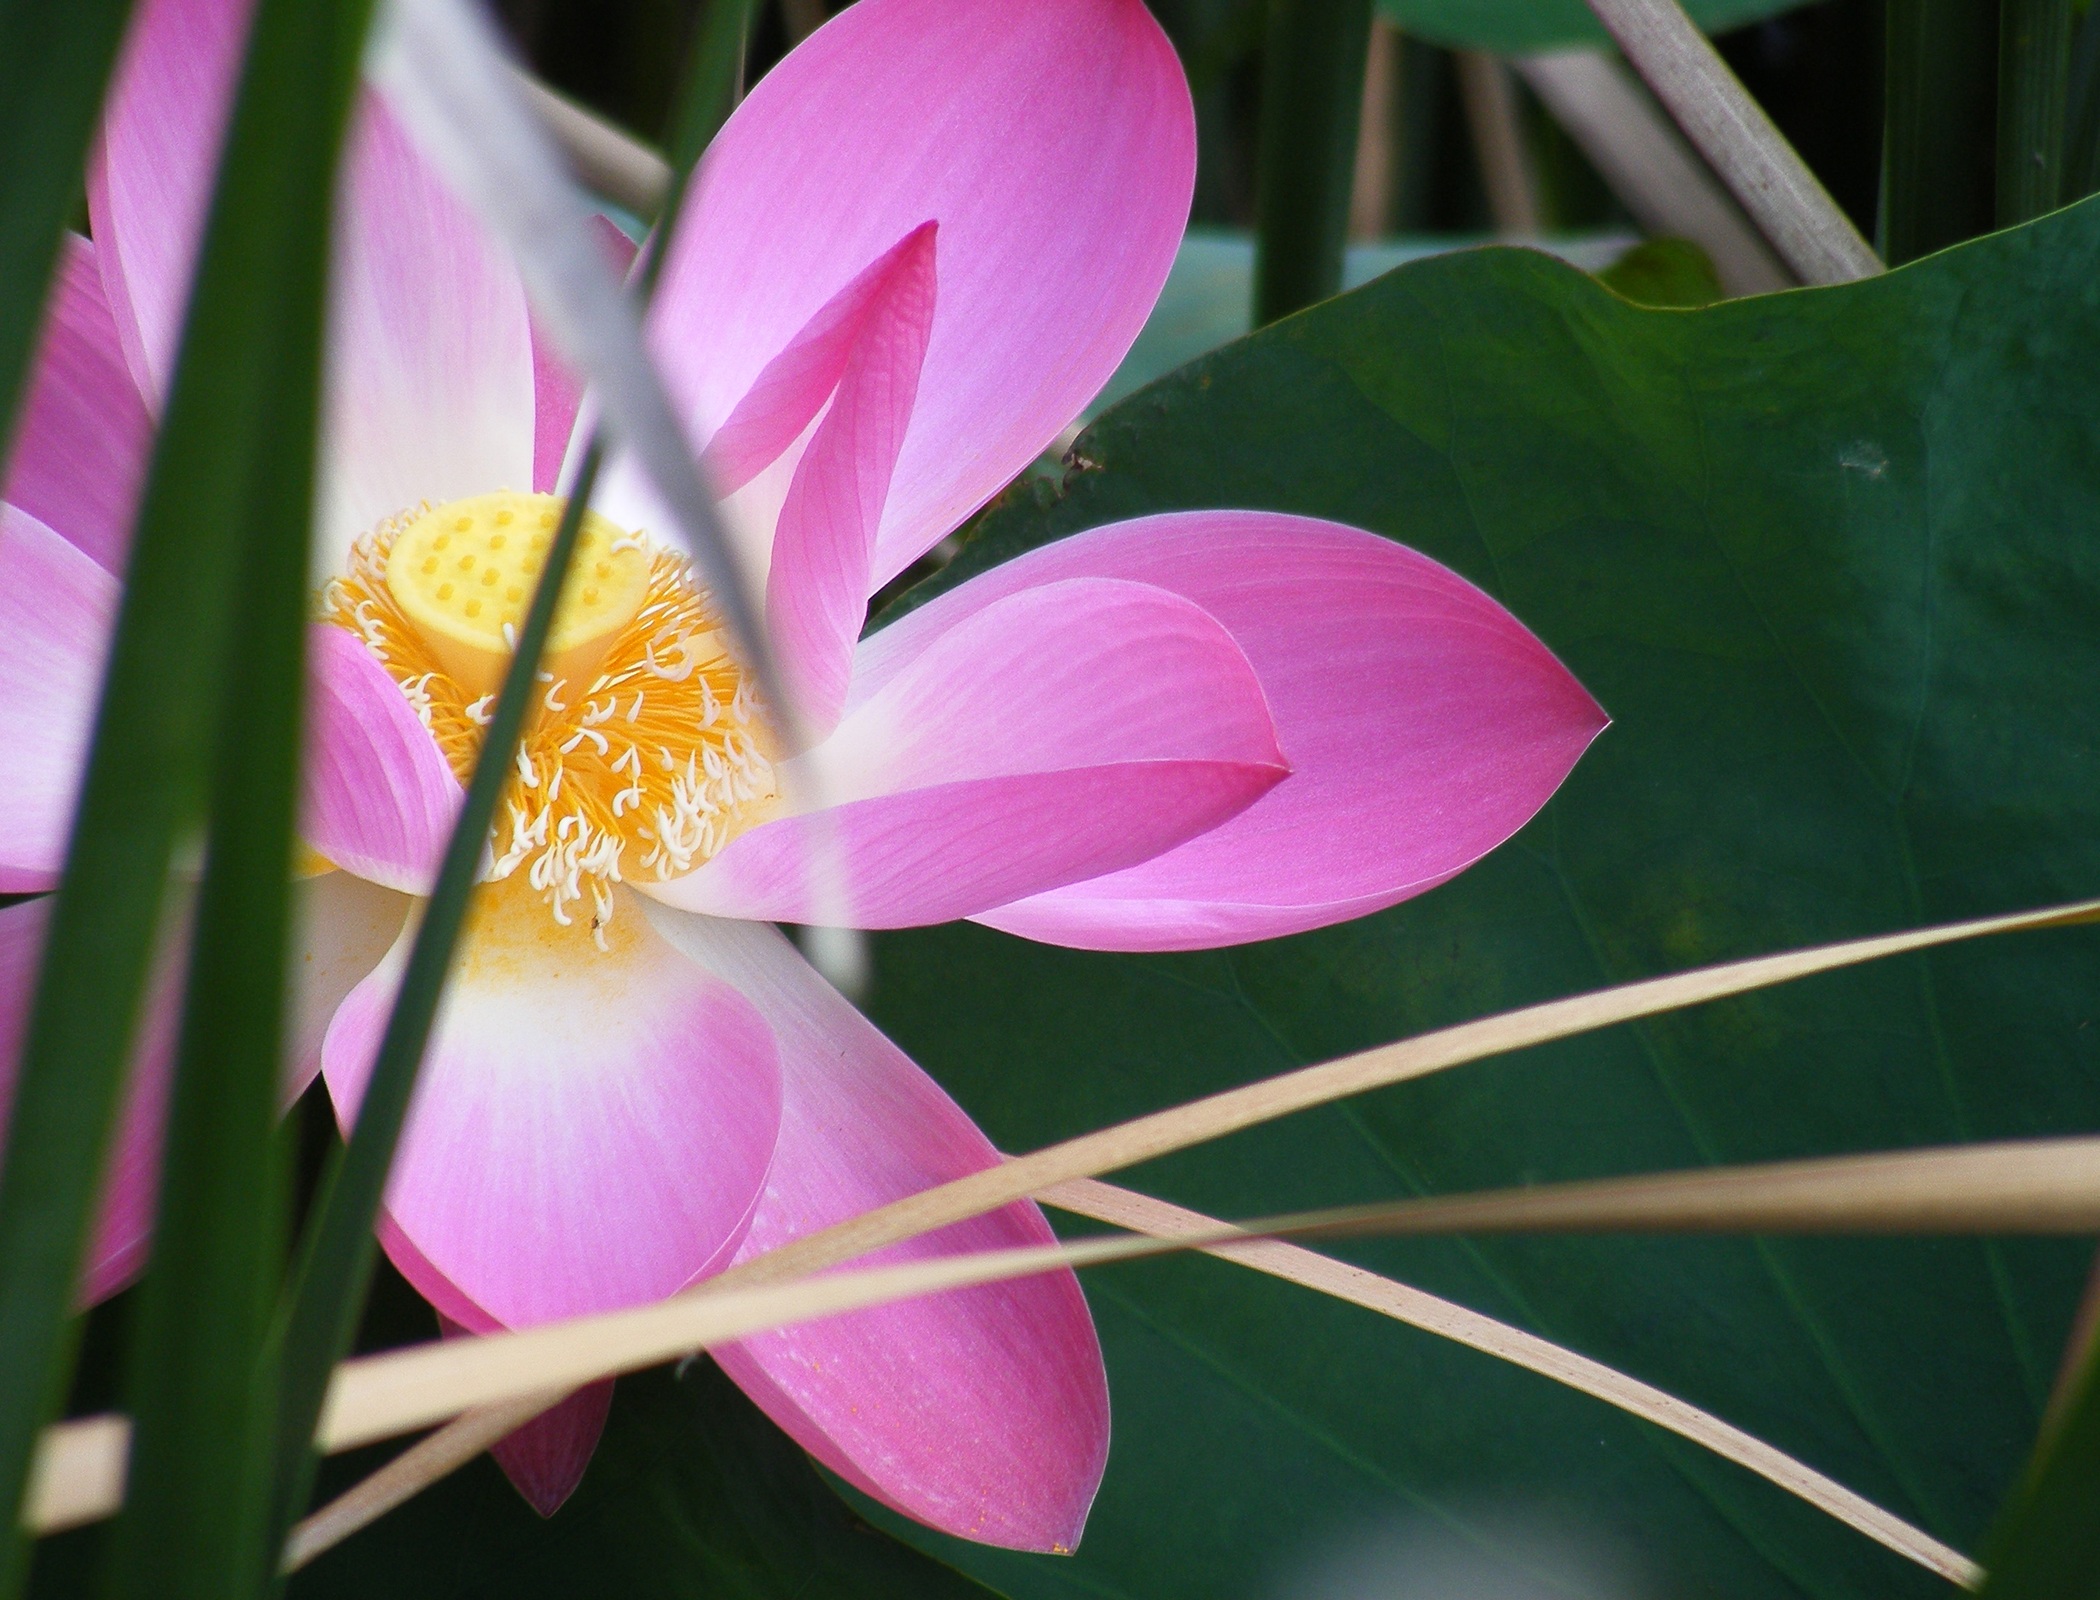
nature, blossom, plant, leaf, flower, petal, lake, dark, pollen, green, botany, yellow, pink, sacred lotus, aquatic plant, flora, close up, lotus, papyrus, macro photography, flowering plant, water lilly, plant stem, land plant, lotus family, proteales